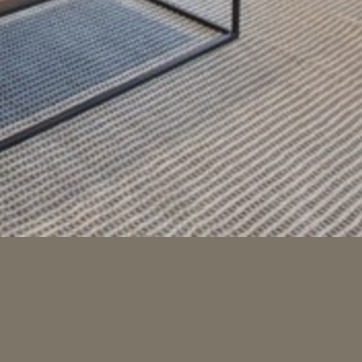
Material: carpet